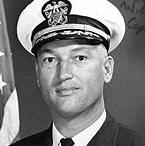
Age: 41